St Mary's Church, Cheloor

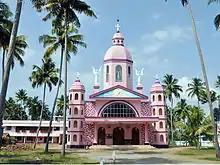
Front View

St Mary's Church is a Syro-Malabar parish church in Cheloor/Edathirinji, Kerala, India (in diocesan records Mary Immaculate Church, Cheloor). The church follows leadership by Syro-Malabar Catholic Church under Syro-Malabar Catholic Diocese of Irinjalakuda.